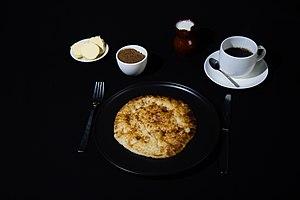
Le geuteling est un produit hivernal du terroir traditionnel d’Elst, qui symbolise le caractère des Ardennes flamandes.